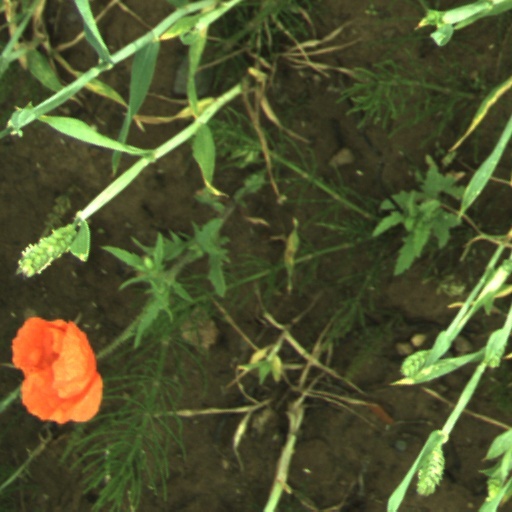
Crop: wheat